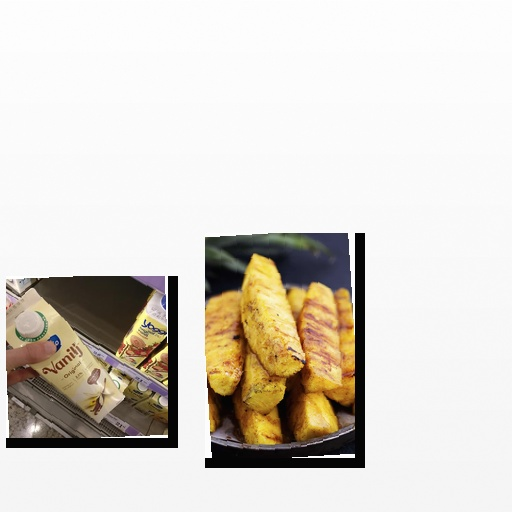
Food items: pineapple, yoghurt